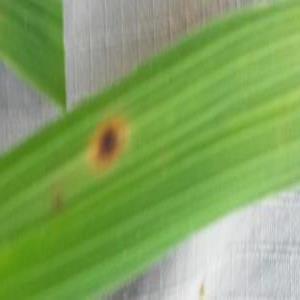
Disease: Brownspot